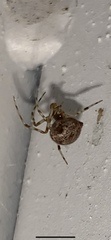
Species: Parasteatoda_tepidariorum